Apacuana

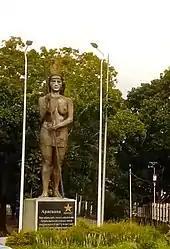
The statue of Apacuana on the Valle-Coche highway, entering the city of Caracas.

Writer Luis Manuel Urbaneja Achelpohl tells the story of Apacuana in his short story "Los abuelos", first published in 1909. She is also the subject of playwright César Rengifo's work "Apacuana y Cuaricurián", a so-called "dramatic poem" that premiered in 1975. Rengifo created a fictitious son for Apacuana named Cuaricurán, an artist that refuses to join the war. Since 2015, the Compañía Nacional de Teatro (CNT; English: National Theater Company) of Venezuela gives an annual playwright award named after the indigenous leader.